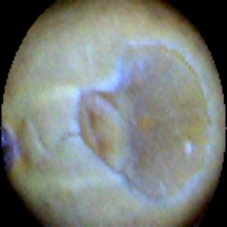
Label: Broken